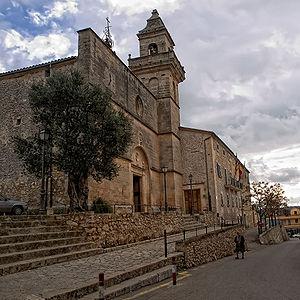
Lloret de Vistalegre, en catalan et officiellement, est une commune d'Espagne de l'île de Majorque dans la communauté autonome des Îles Baléares. Elle est située au sud-ouest de l'île et fait partie de la comarque du Pla de Mallorca.